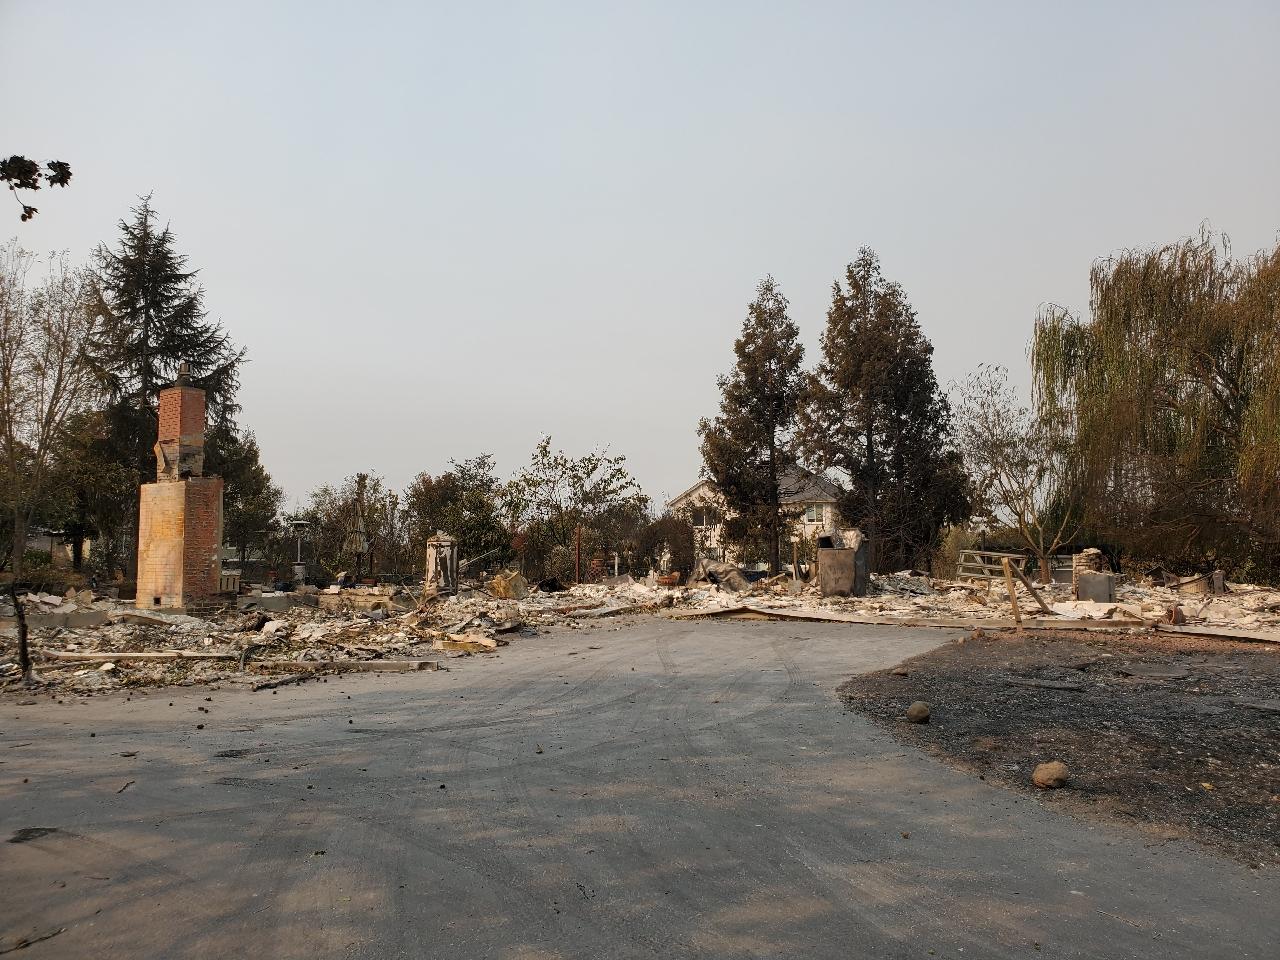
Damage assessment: destroyed